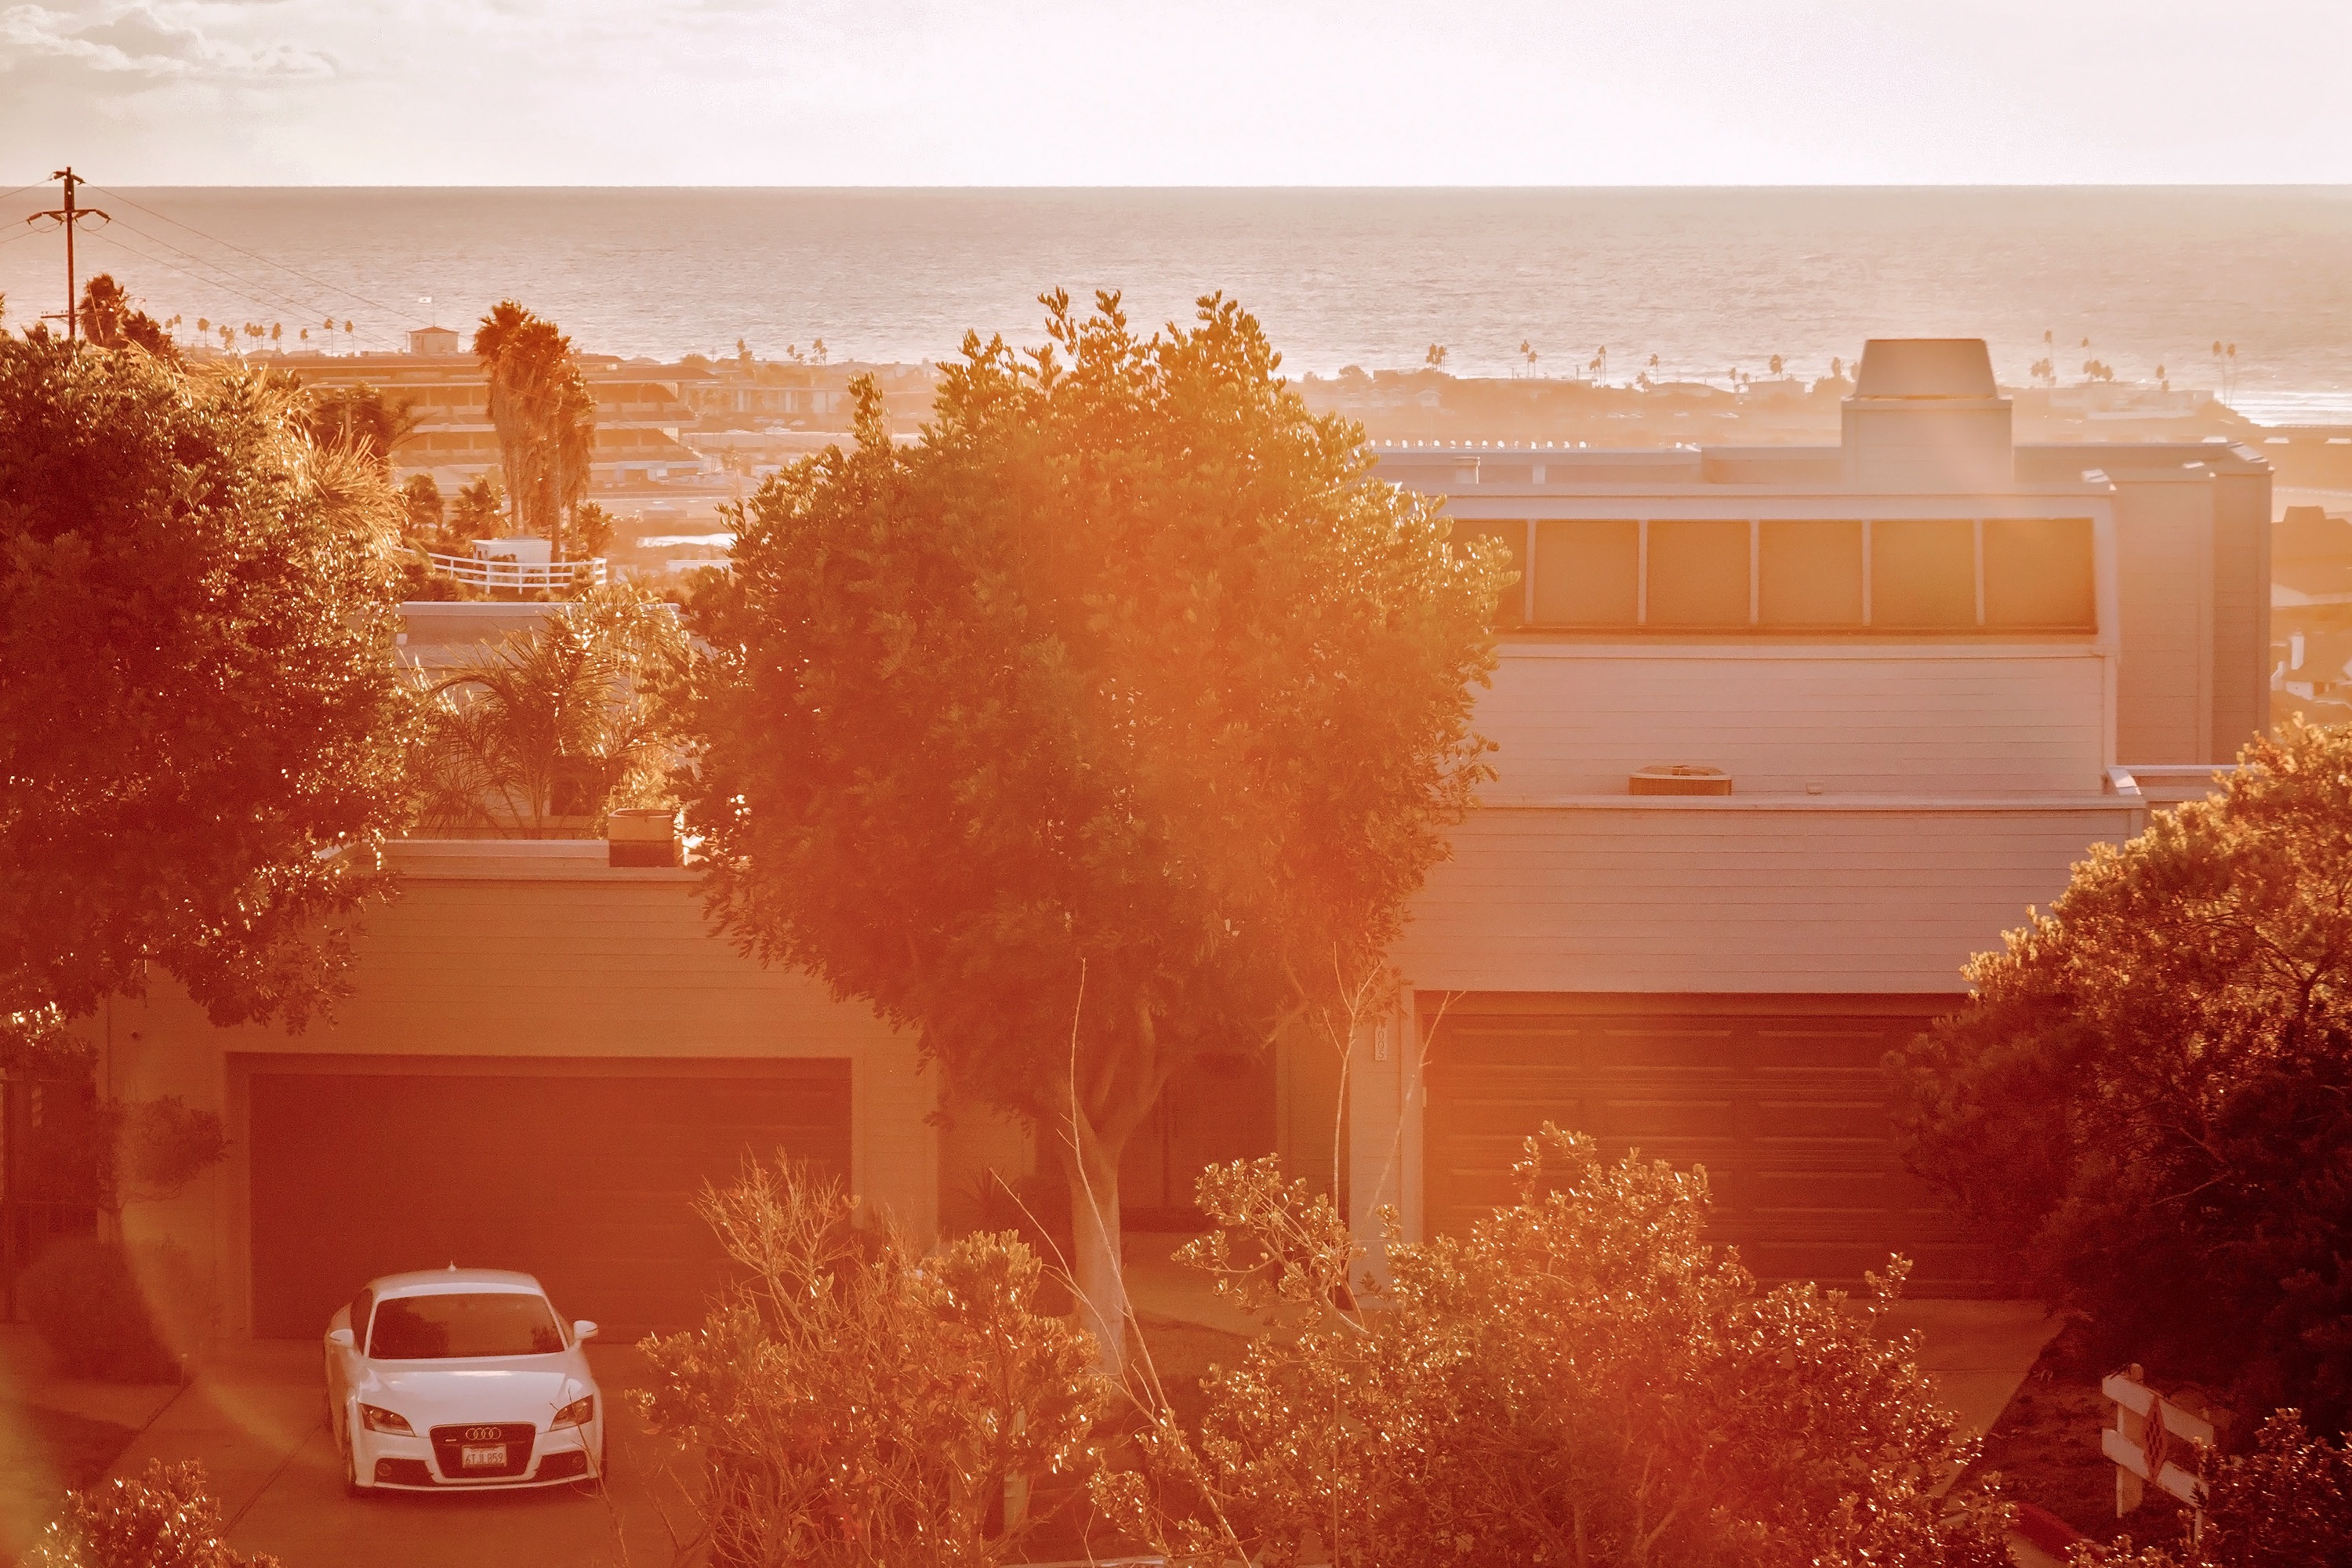
sun, sunset, photography, sunlight, morning, flower, evening, red, color, autumn, yellow, season, atmospheric phenomenon